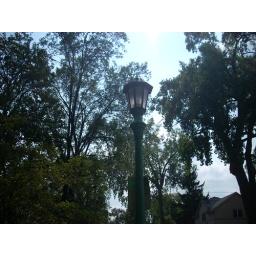
incarnation of that black obelisk of the wild men, in its most perfect form: this was a ward of the forest lord.